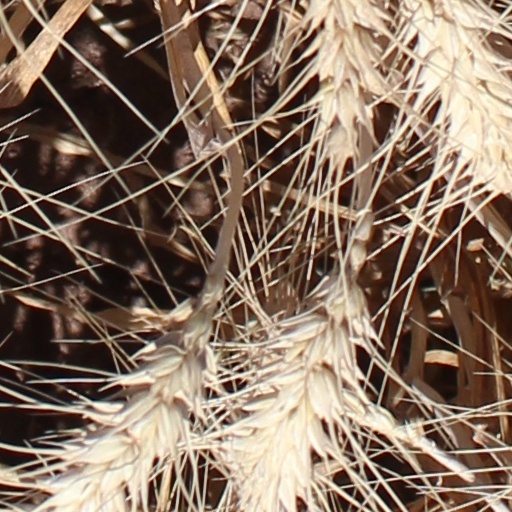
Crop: wheat